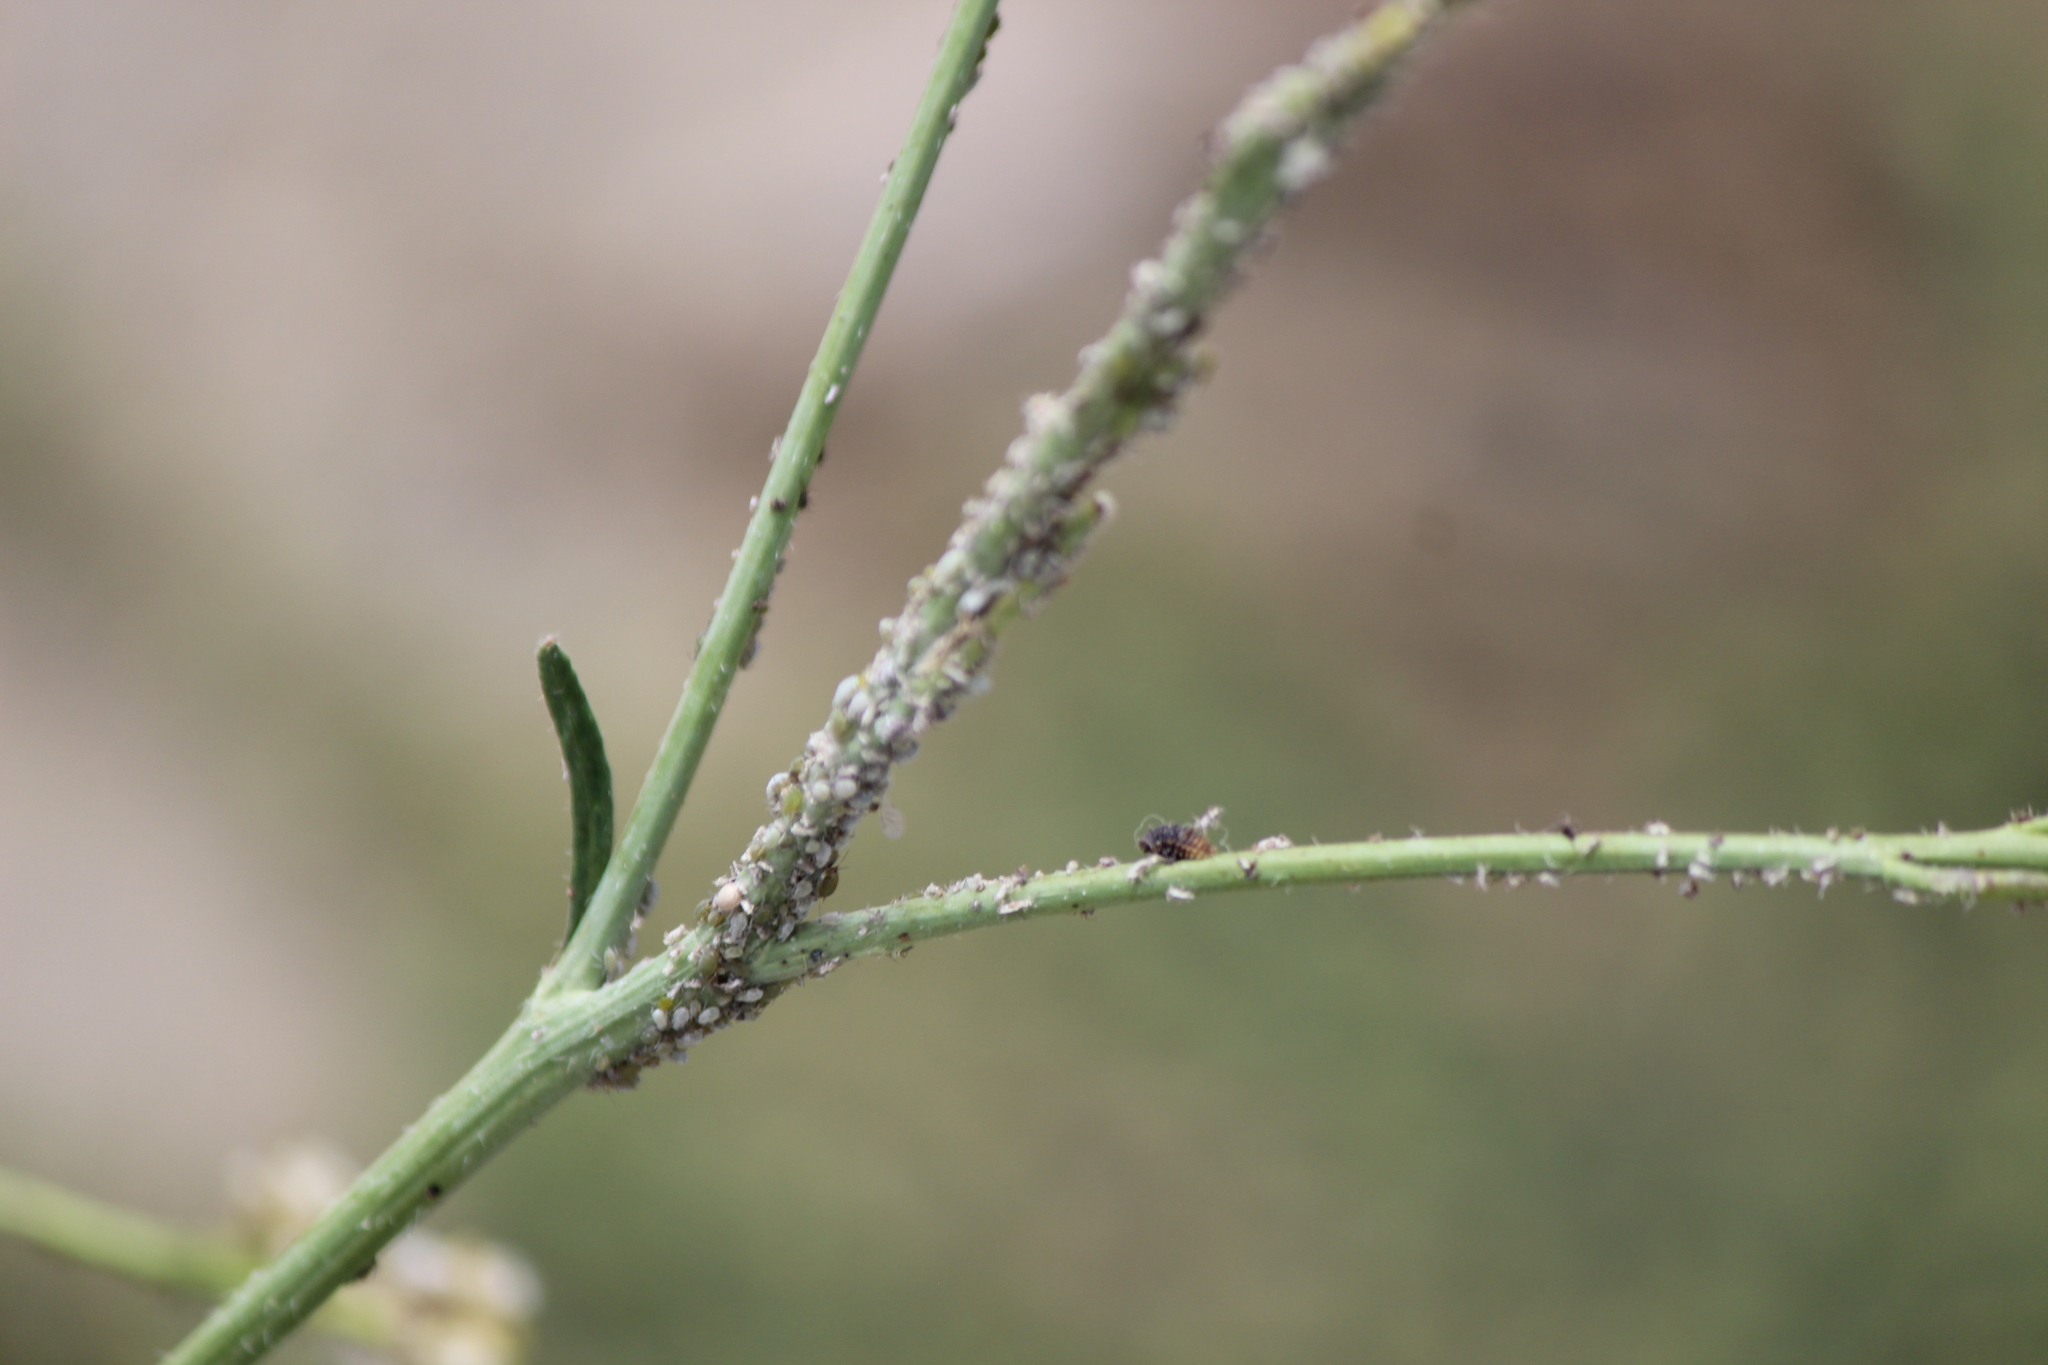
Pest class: cabbage_aphid